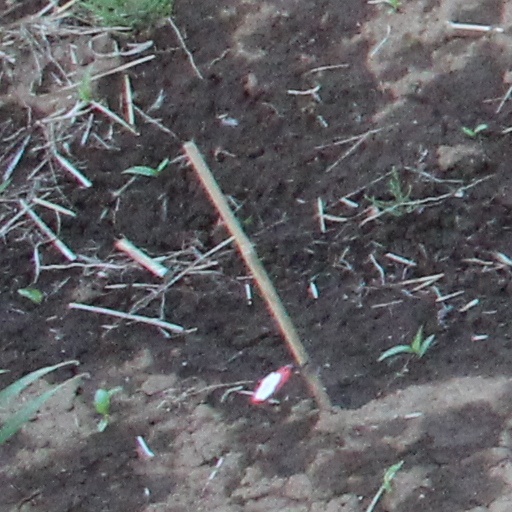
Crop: wheat